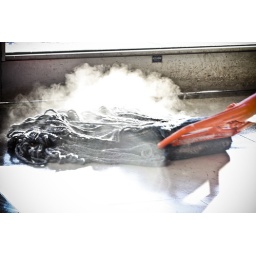
Real Feel today of -9 degrees. When Ryan was mopping the office floor today by the door the floor was actually steaming. It was crazy!